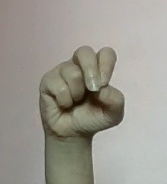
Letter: gaaf